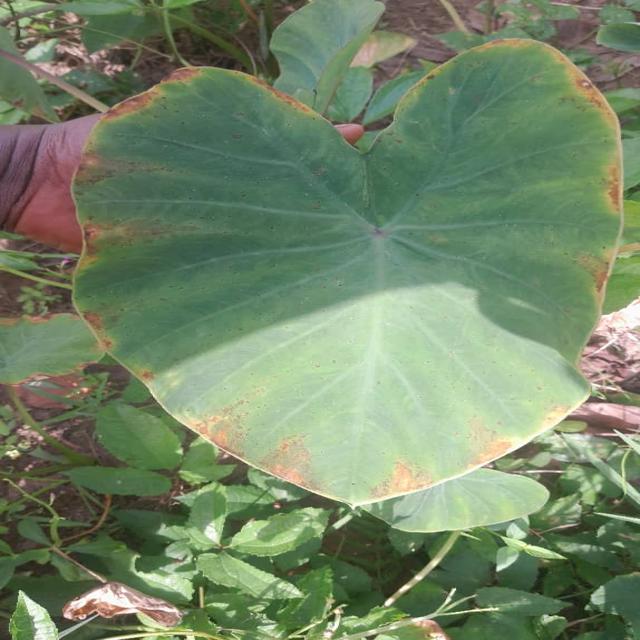
Label: Mid_Blight